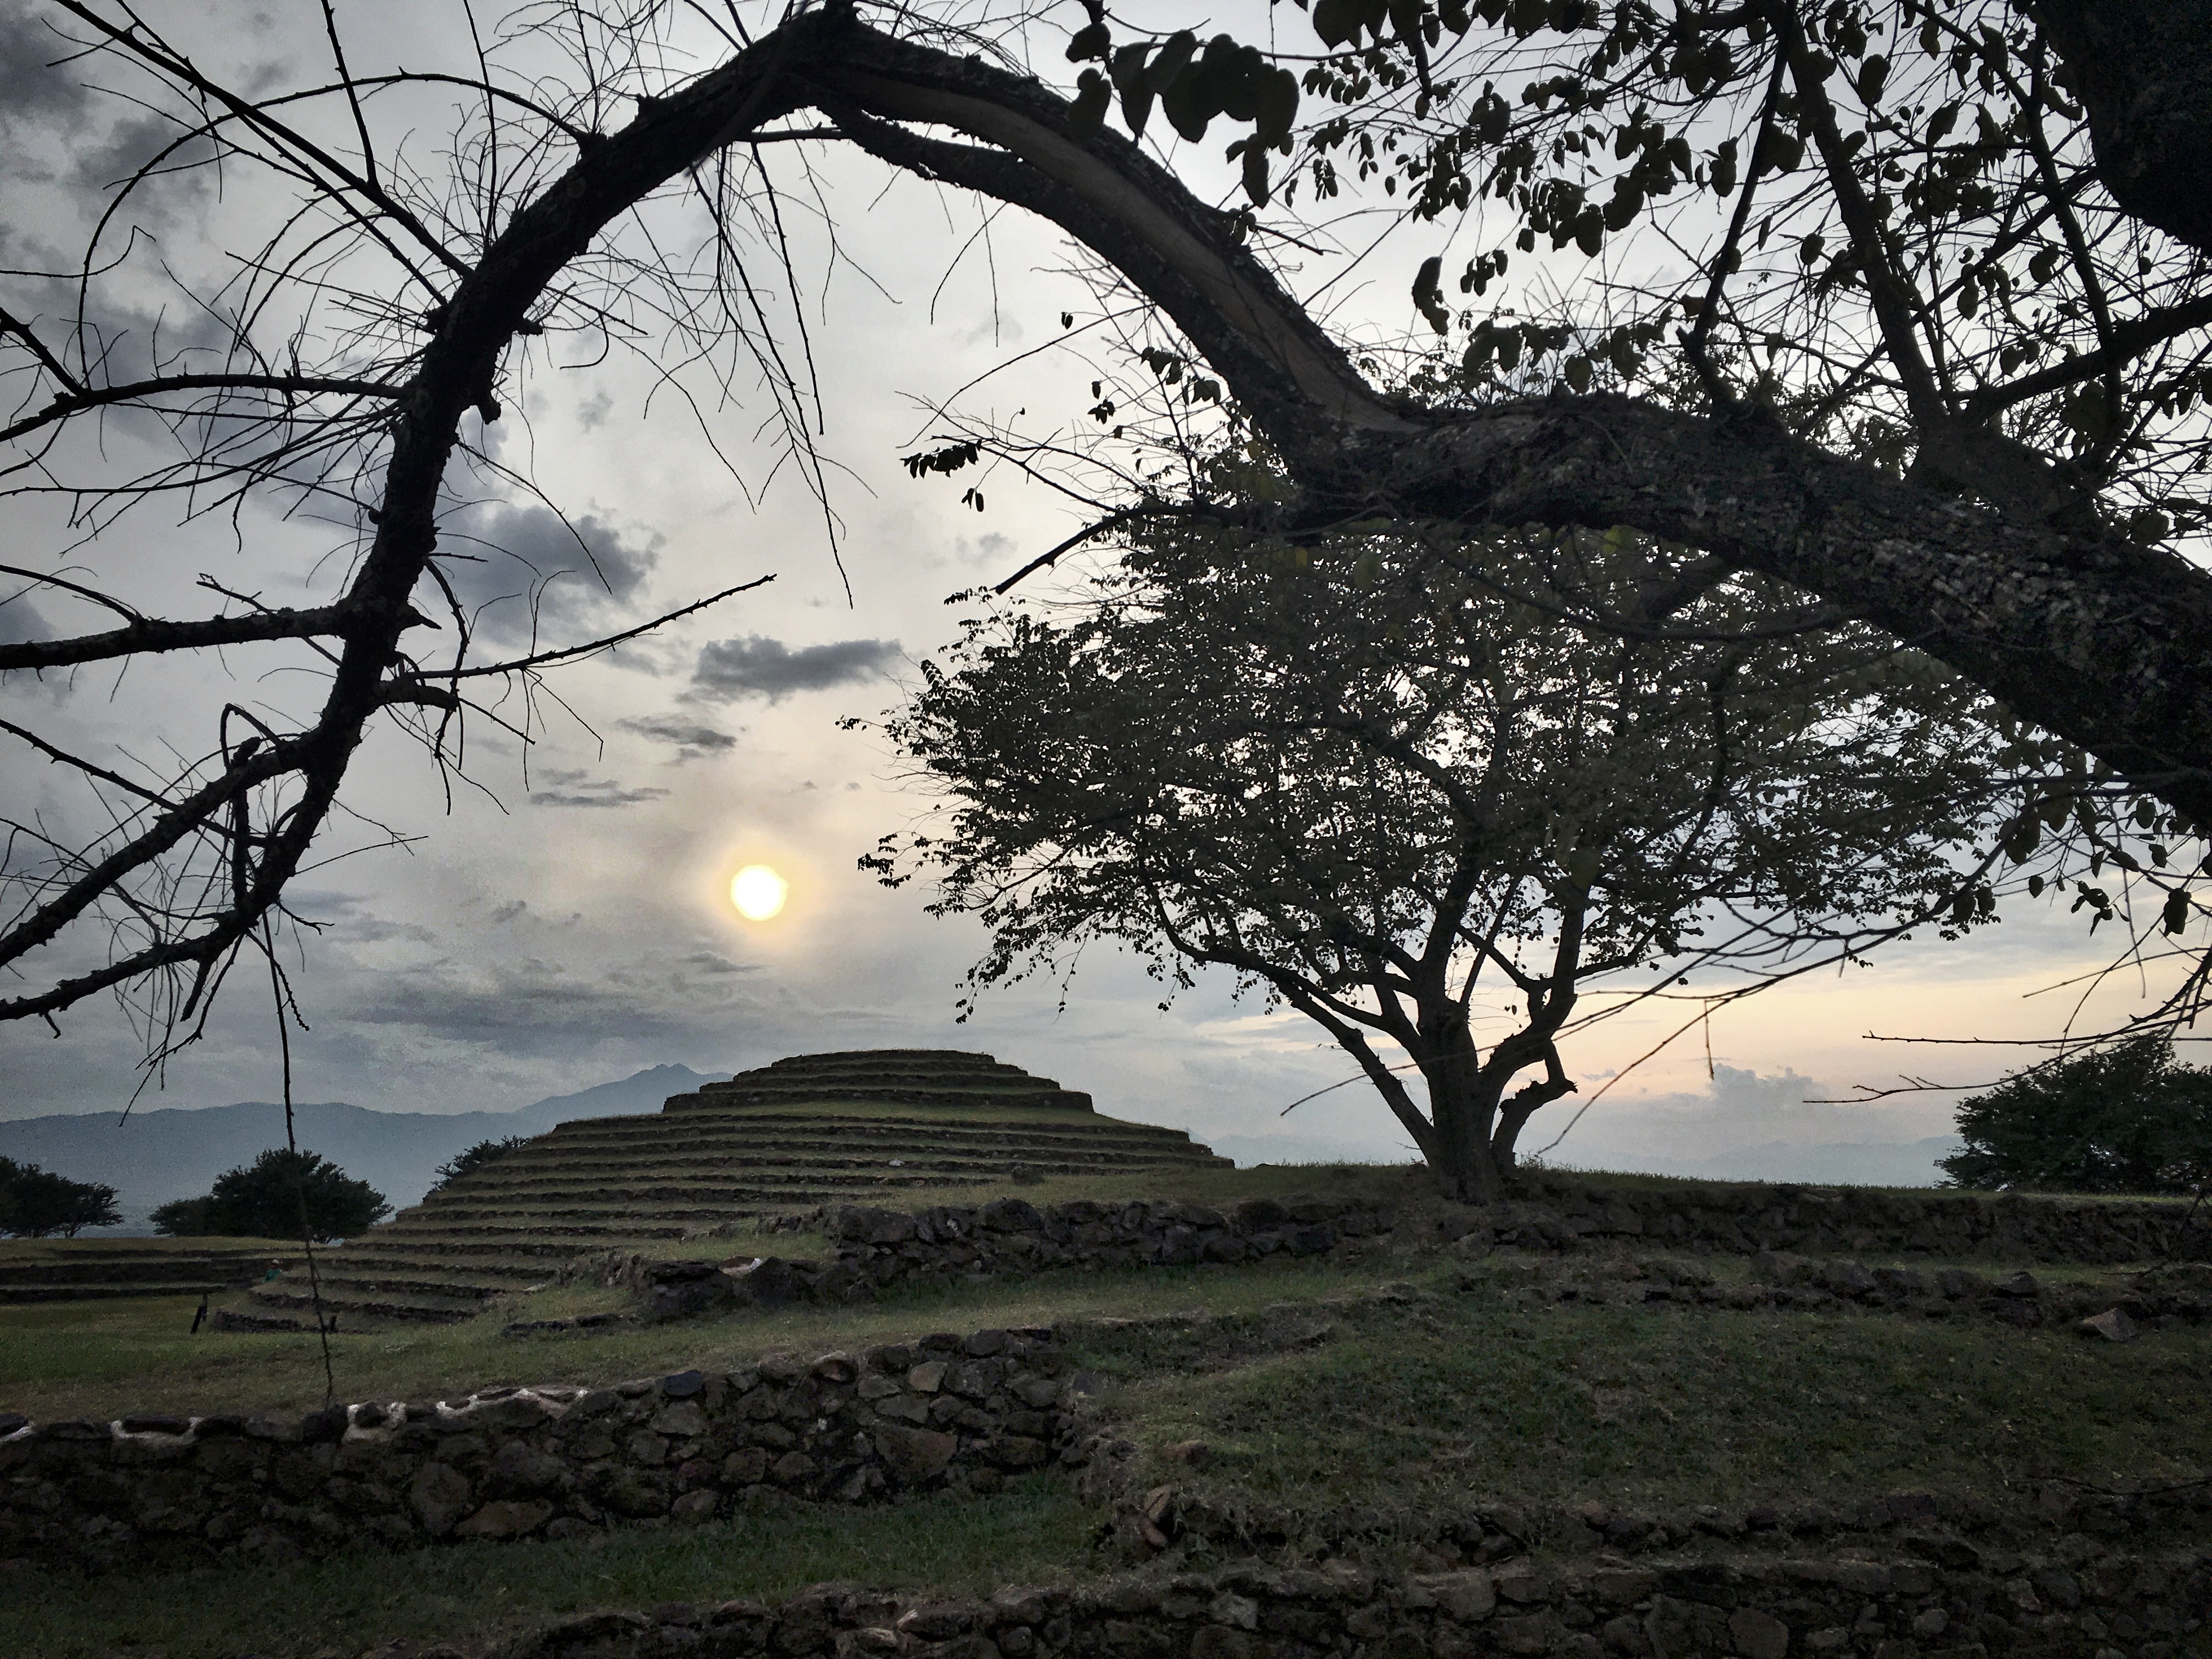
landscape, tree, nature, branch, blossom, cloud, plant, sky, sunlight, morning, leaf, hill, flower, evening, rural area, atmospheric phenomenon, woody plant